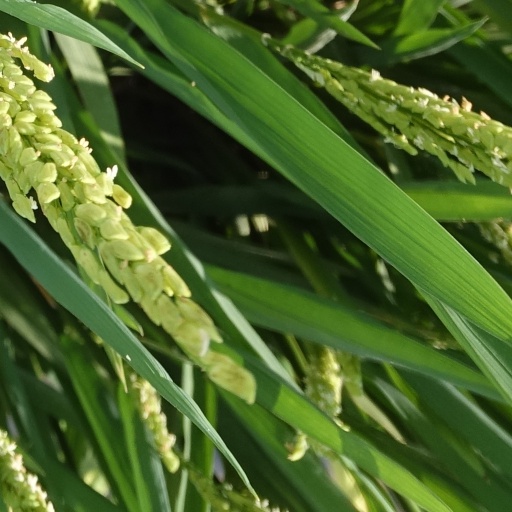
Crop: rice